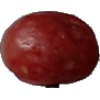
Label: Grape Pink 1